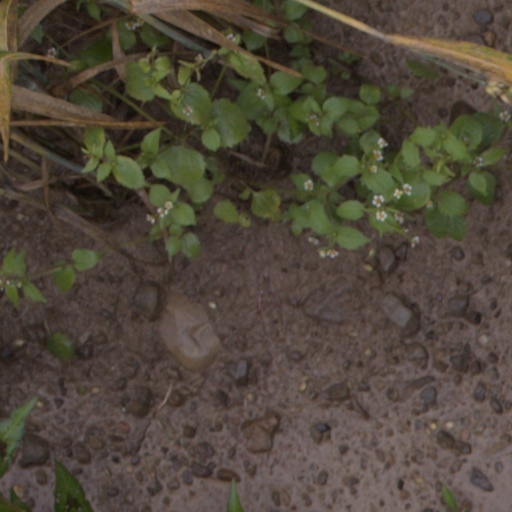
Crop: wheat